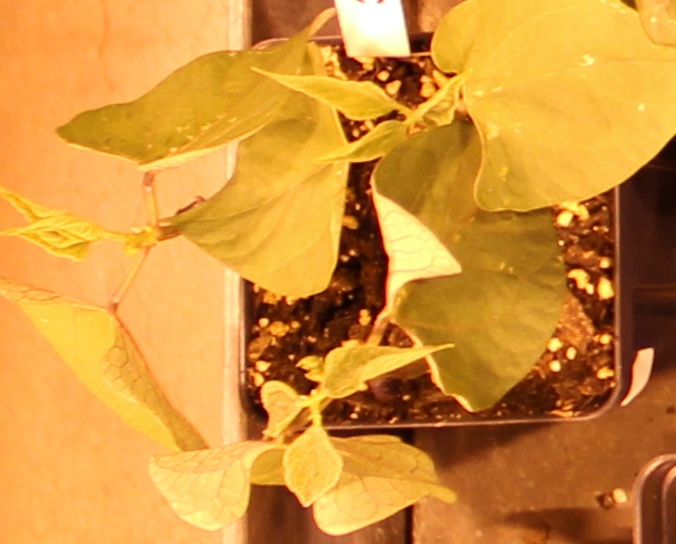
Label: Blackbean